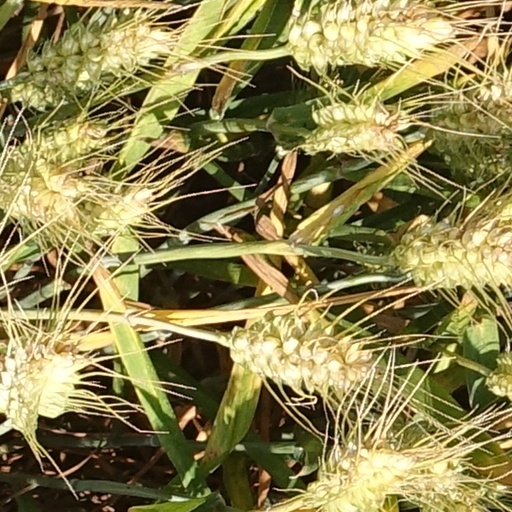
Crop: wheat